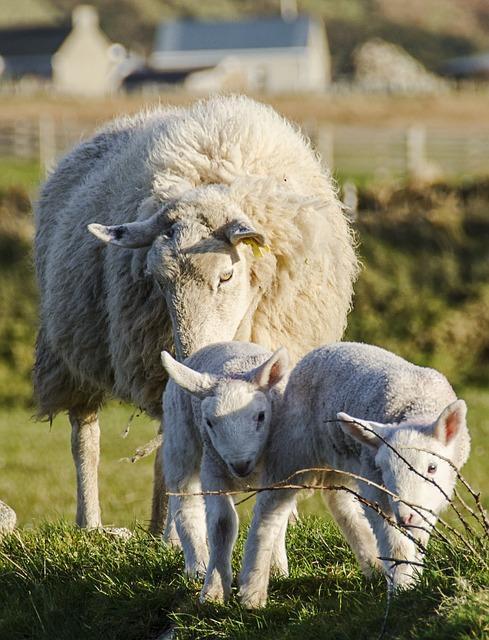
sheep